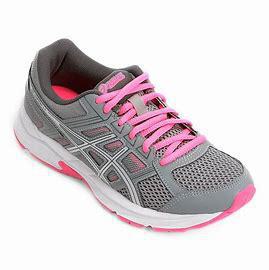
Brand: Asics
Model: Gel Contend 4